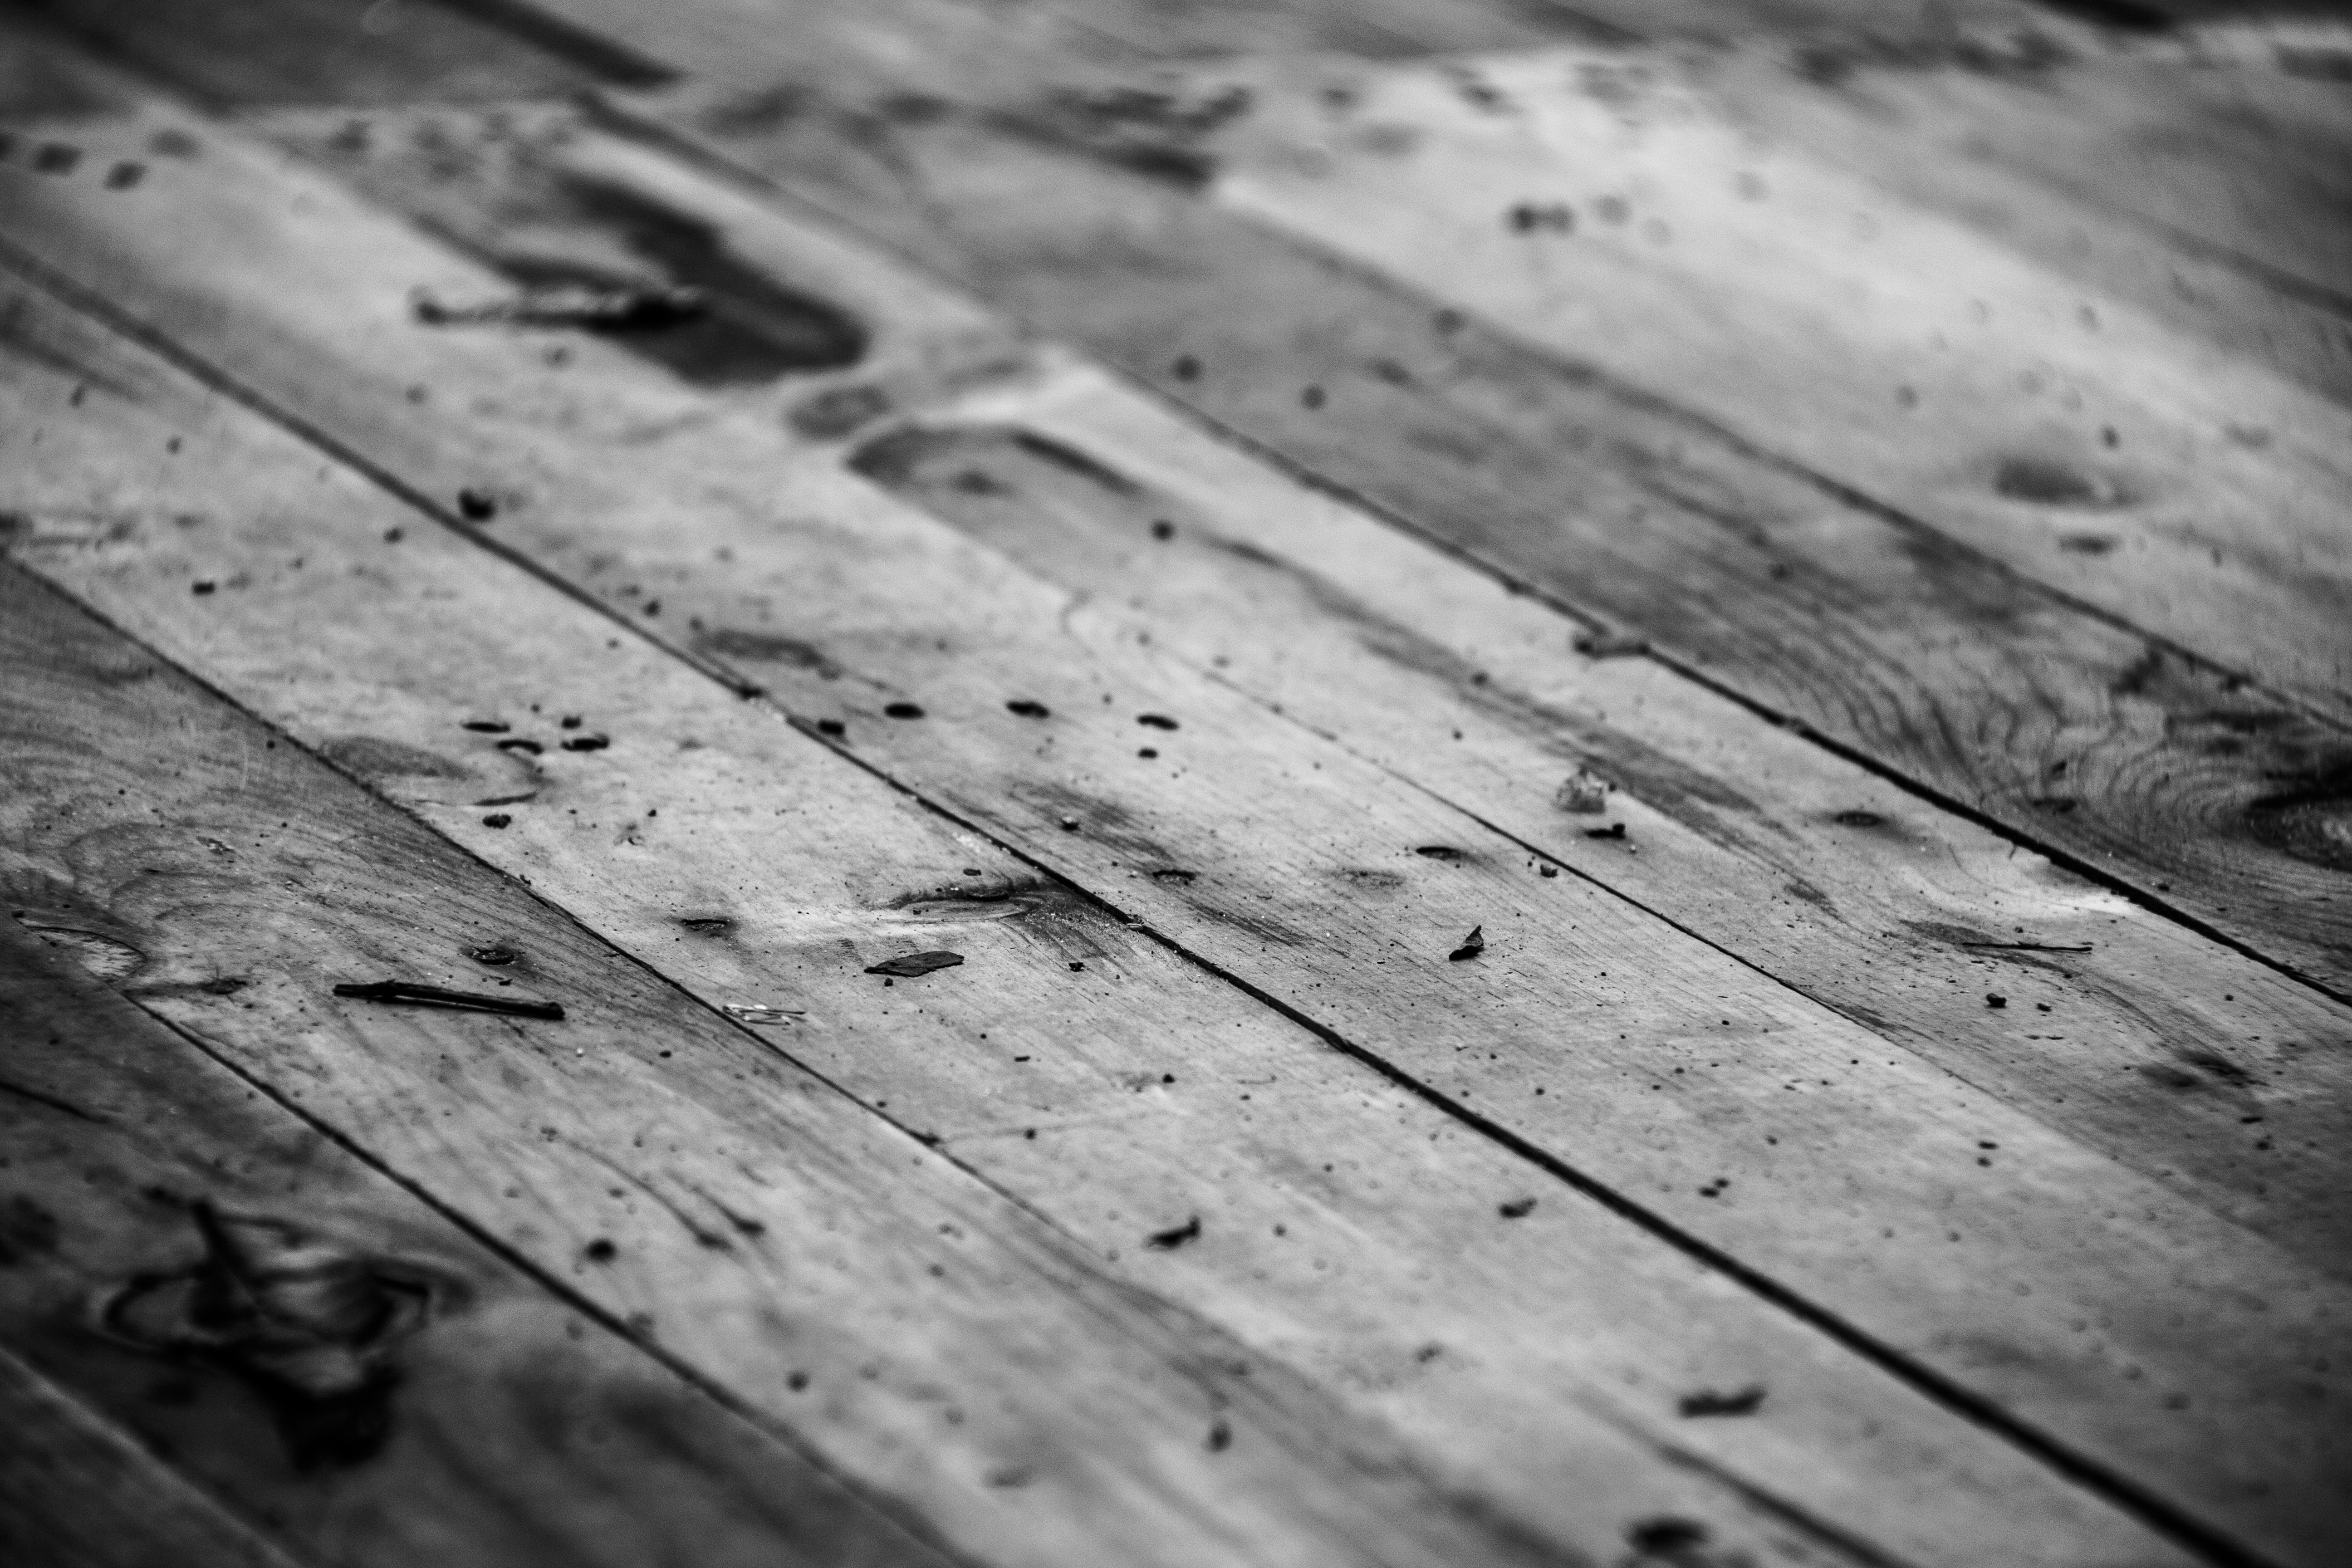
black and white, wood, white, photography, texture, leaf, floor, line, soil, darkness, black, monochrome, close up, shape, macro photography, monochrome photography